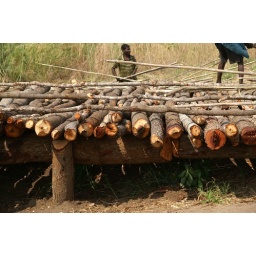
Villagers building bridge in Malema